Lenzburg

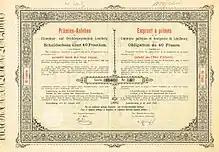
Debenture of Lenzburg, issued 10. August 1885

Lenzburg transformed into the economic centre of the region in the second half of the 19th century. On 23 June 1874, Lenzburg was connected to the Aargauische Südbahn railway. On 6 September 1877 the Schweizerische Nationalbahn opened a line from Wettingen to Zofingen as part of a plan to connect Singen, Germany and Lake Geneva in competition with the established railway companies. The line went bankrupt in 1878 and was taken over by the Schweizerische Nordostbahn. The bankruptcy of the Nationalbahn brought Lenzburg to the brink of economic ruin, as the city itself was heavily involved in financing it. Paying back the city's debt took half a century.